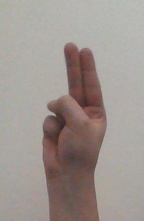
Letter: taa